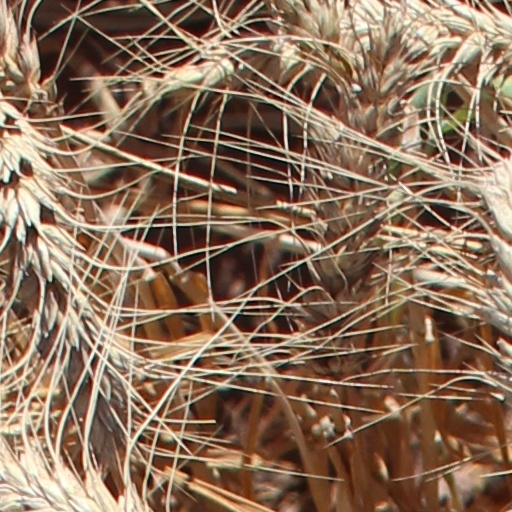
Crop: wheat